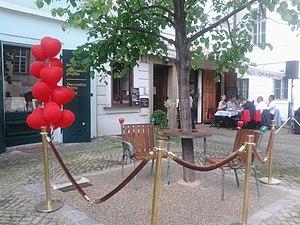
Bořek Šípek, né le 14 juin 1949 à Prague et mort le 13 février 2016, est un architecte et designer tchèque.